Chevrolet Corvette (C3)

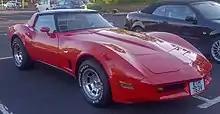
1980 Corvette Coupe

1976 models featured steel floor panels shielding the catalytic converter exhaust. These steel floor panels weighed less than the previous fiberglass floor and reduced interior noise levels. Horsepower rose to for the base L48 engine; for the optional L82. To further reduce cabin noise levels, cowl induction was dropped in favor of the air cleaner ducted over the radiator, picking up outside air from the front of the car, thus reducing wind turbulence at the base of the windshield. The hood was carried over, with its cowl vent grille and induction system opening becoming non-functional. The optional cast aluminum wheels were finally made available, which reduced the unsprung weight of the car by 32 pounds. Nearly 15% of the cars were ordered with the new wheels at a cost of $299. A standard steel rim spare was used. This was the last year for optional white striped tires, as 86% of the cars were being delivered with the optional white lettered tires. A new rear nameplate for the rear bumper cover was introduced, eliminating the individual "Corvette" letters used since 1968. An unwelcome change was the "Vega GT" 4-spoke steering wheel, although its smaller diameter did provide extra room and eased entry/exit. The steering wheel, color-keyed to the interior, continued on 1977 through 1979 models, limited to non-tilt wheel cars only. GM's "Freedom" battery, a new sealed and maintenance-free unit, was now installed in all cars. The rear window defroster option was changed from the forced-air type of previous years to the new "Electro-Clear" defogger, an in-glass heated element type. Even without a convertible model, the Corvette still set new sales records.